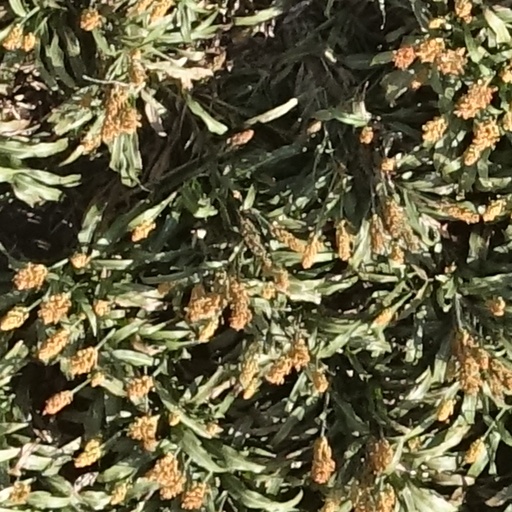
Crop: sorghum